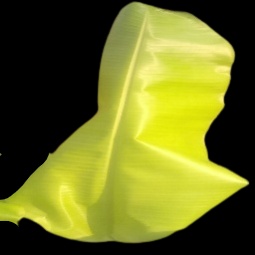
Label: Iron